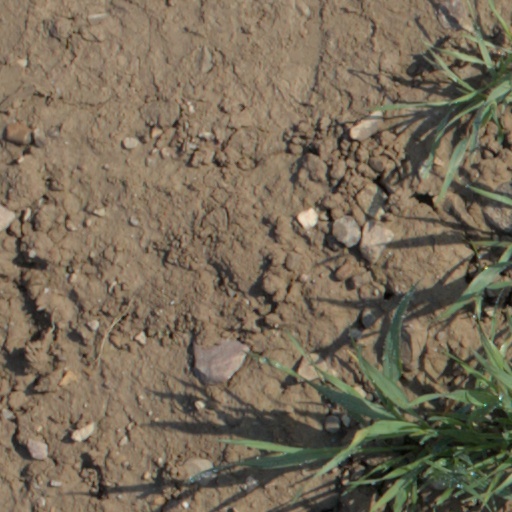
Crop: wheat